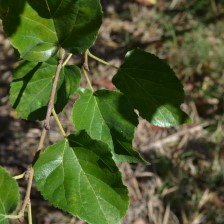
Variety: Kamphaengsaeng42